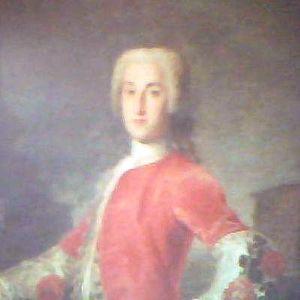
George Lewis Coke de Melbourne Hall, Melbourne, Derbyshire est un propriétaire terrien anglais.